Bryanston School

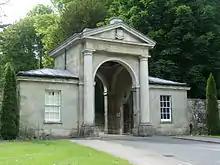
Grade II listed gateway to Bryanston School

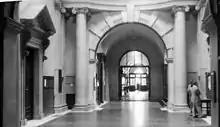
The main hall

In 2012, the new boathouse was opened to facilitate the growing rowing programme and to prevent risk to the boats from flooding. It was designed by ABL3 Architects and was shortlisted for a RIBA award.